South African Class 14C 4-8-2, 1st batch

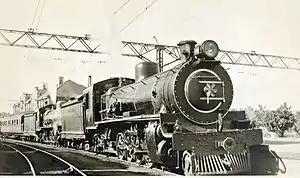
No. 1766, as built with a Belpaire firebox, c. 1930

In 1918 and 1919, the South African Railways placed the first batch of twenty steam locomotives with a 4-8-2 Mountain type wheel arrangement in service. Three more batches were acquired between 1919 and 1922, each with a different maximum axle loading, to bring the total in the class to 73. Through reboilerings, rebalancings and cylinder bushings during its service life, this single class eventually ended up as six distinct locomotive classes with two boiler types and a multitude of axle load and boiler pressure configurations.